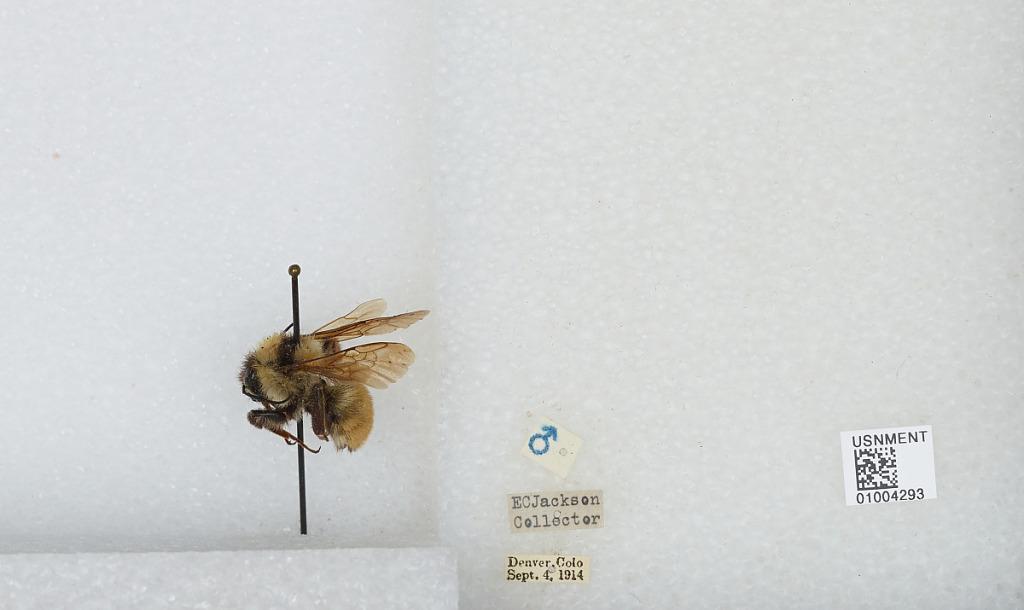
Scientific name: Bombus (Fervidobombus) fervidus fervidus (Fabricius)
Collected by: E. Jackson
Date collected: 1914-9-4
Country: United States
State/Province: Colorado
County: Denver
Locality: Denver
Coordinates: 39.7619, -104.881